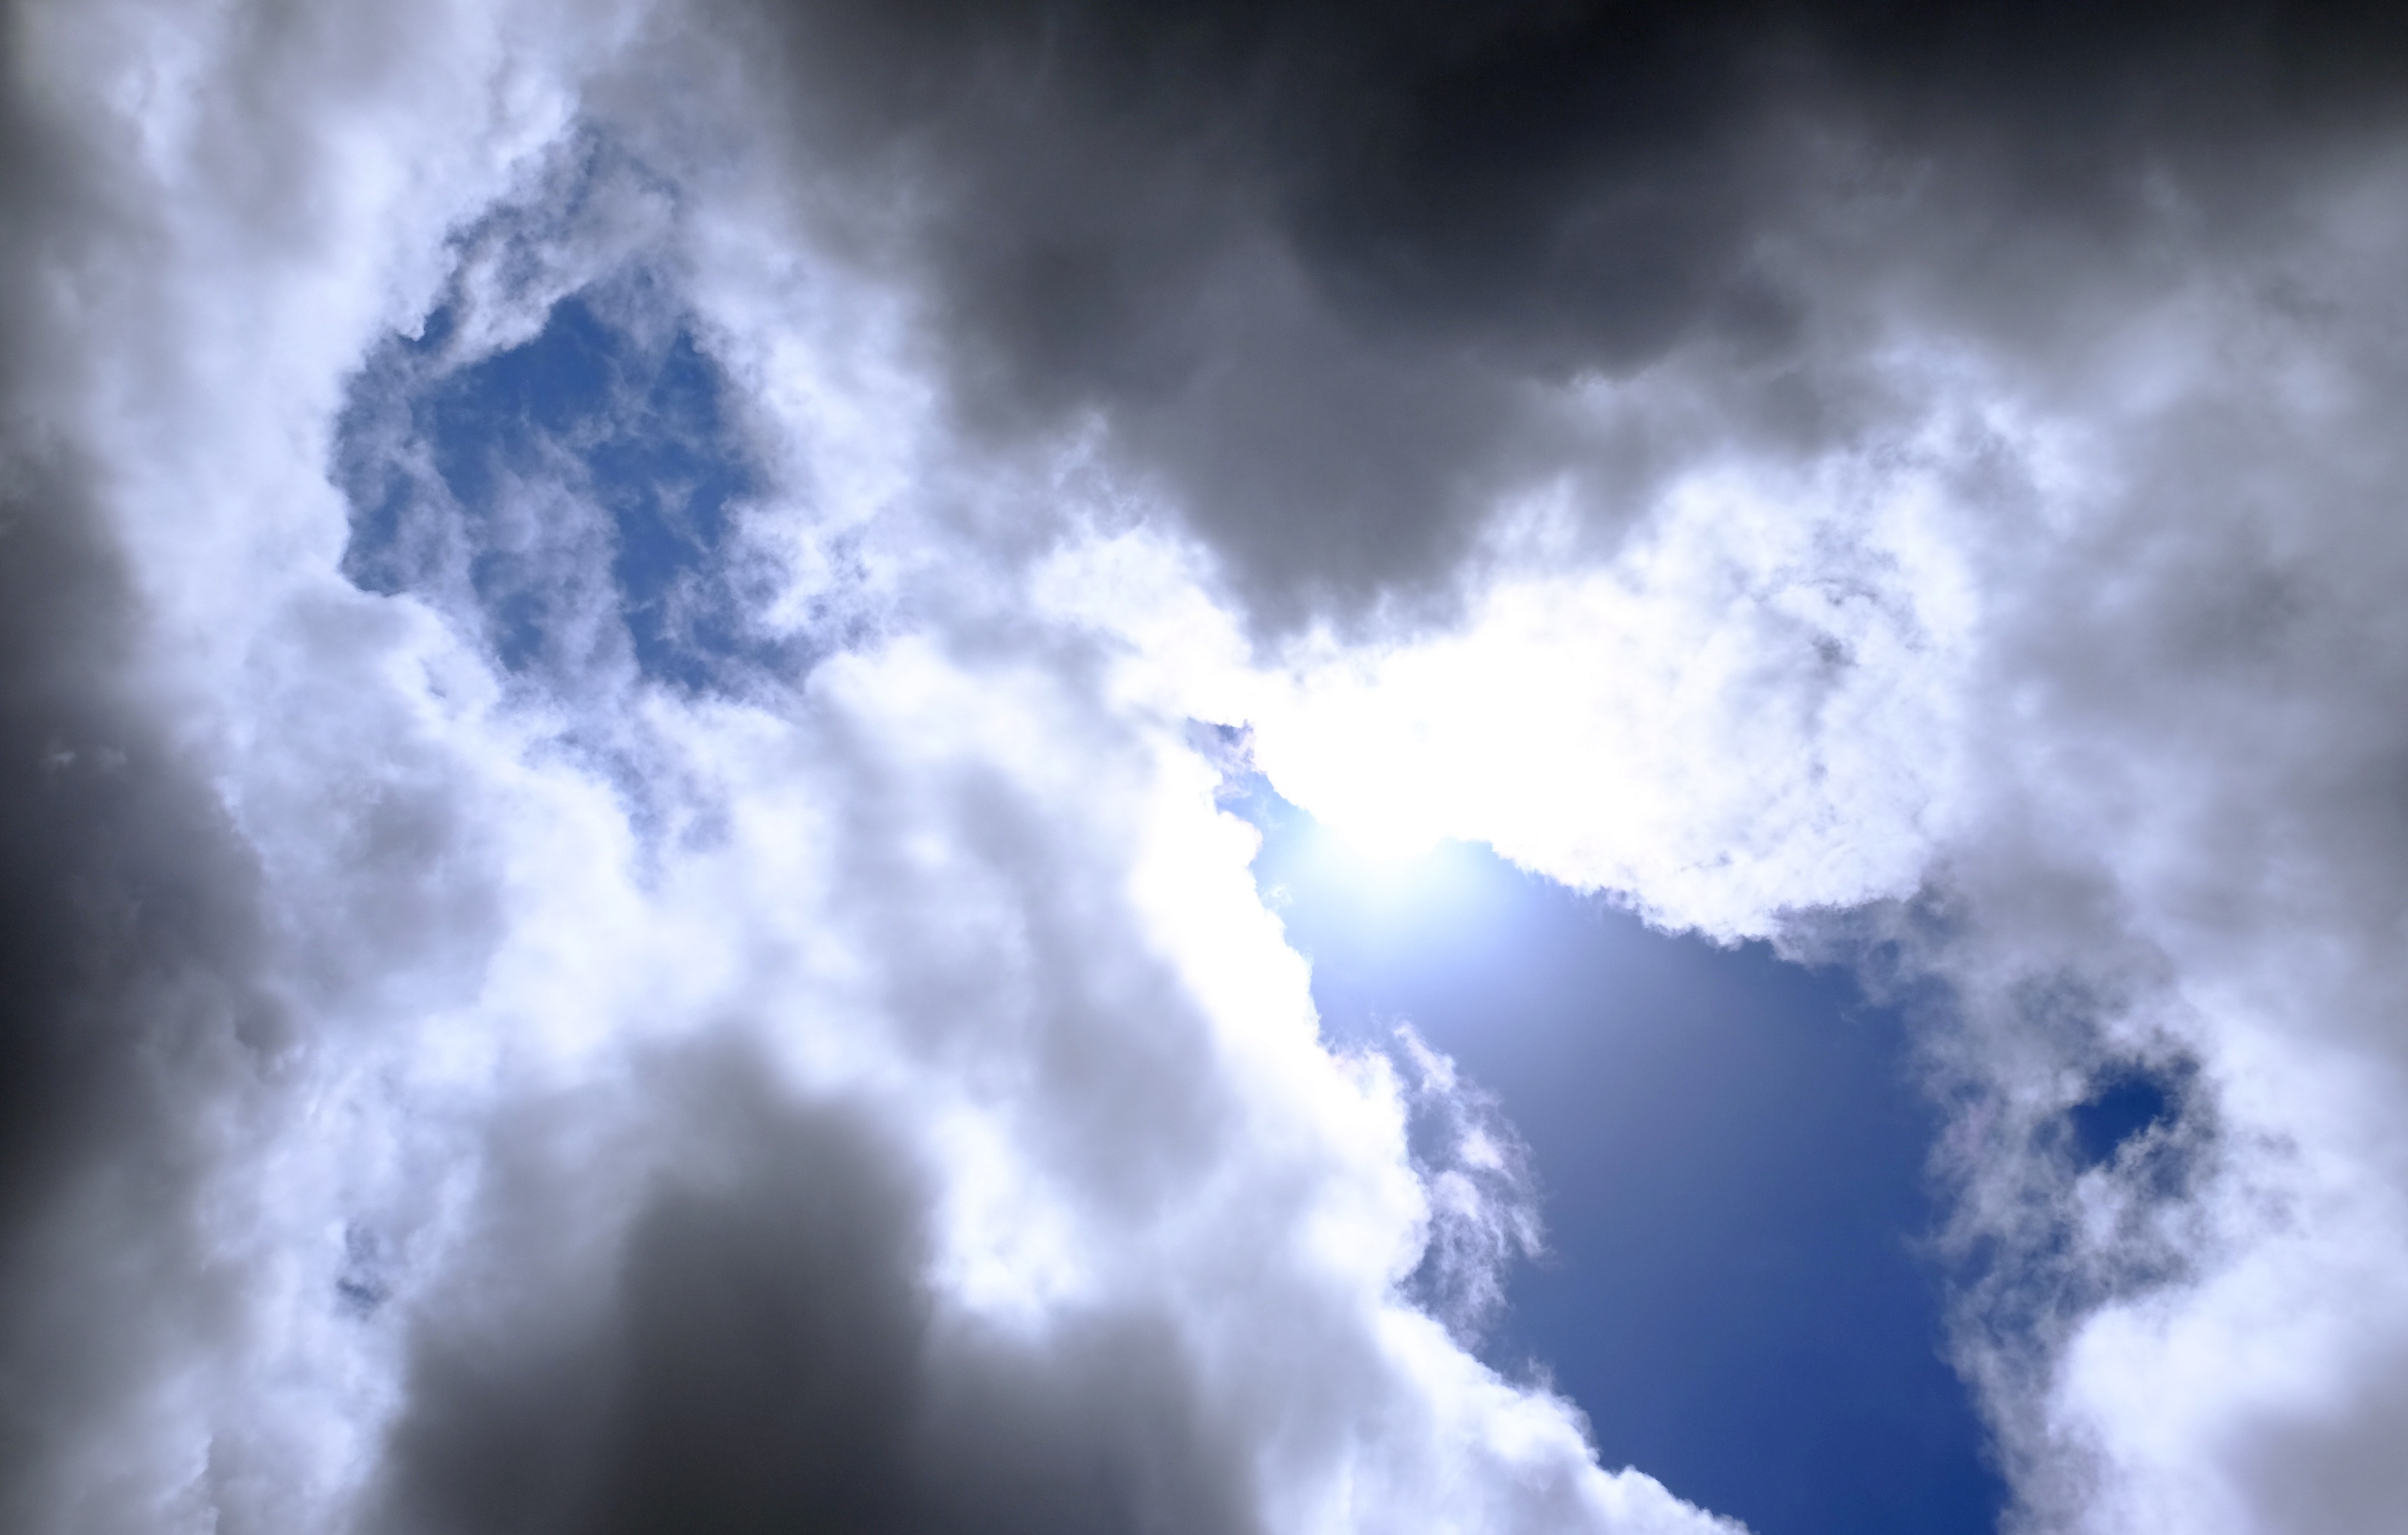
cloud, sky, sun, sunlight, atmosphere, cumulus, clouds, meteorological phenomenon, atmosphere of earth